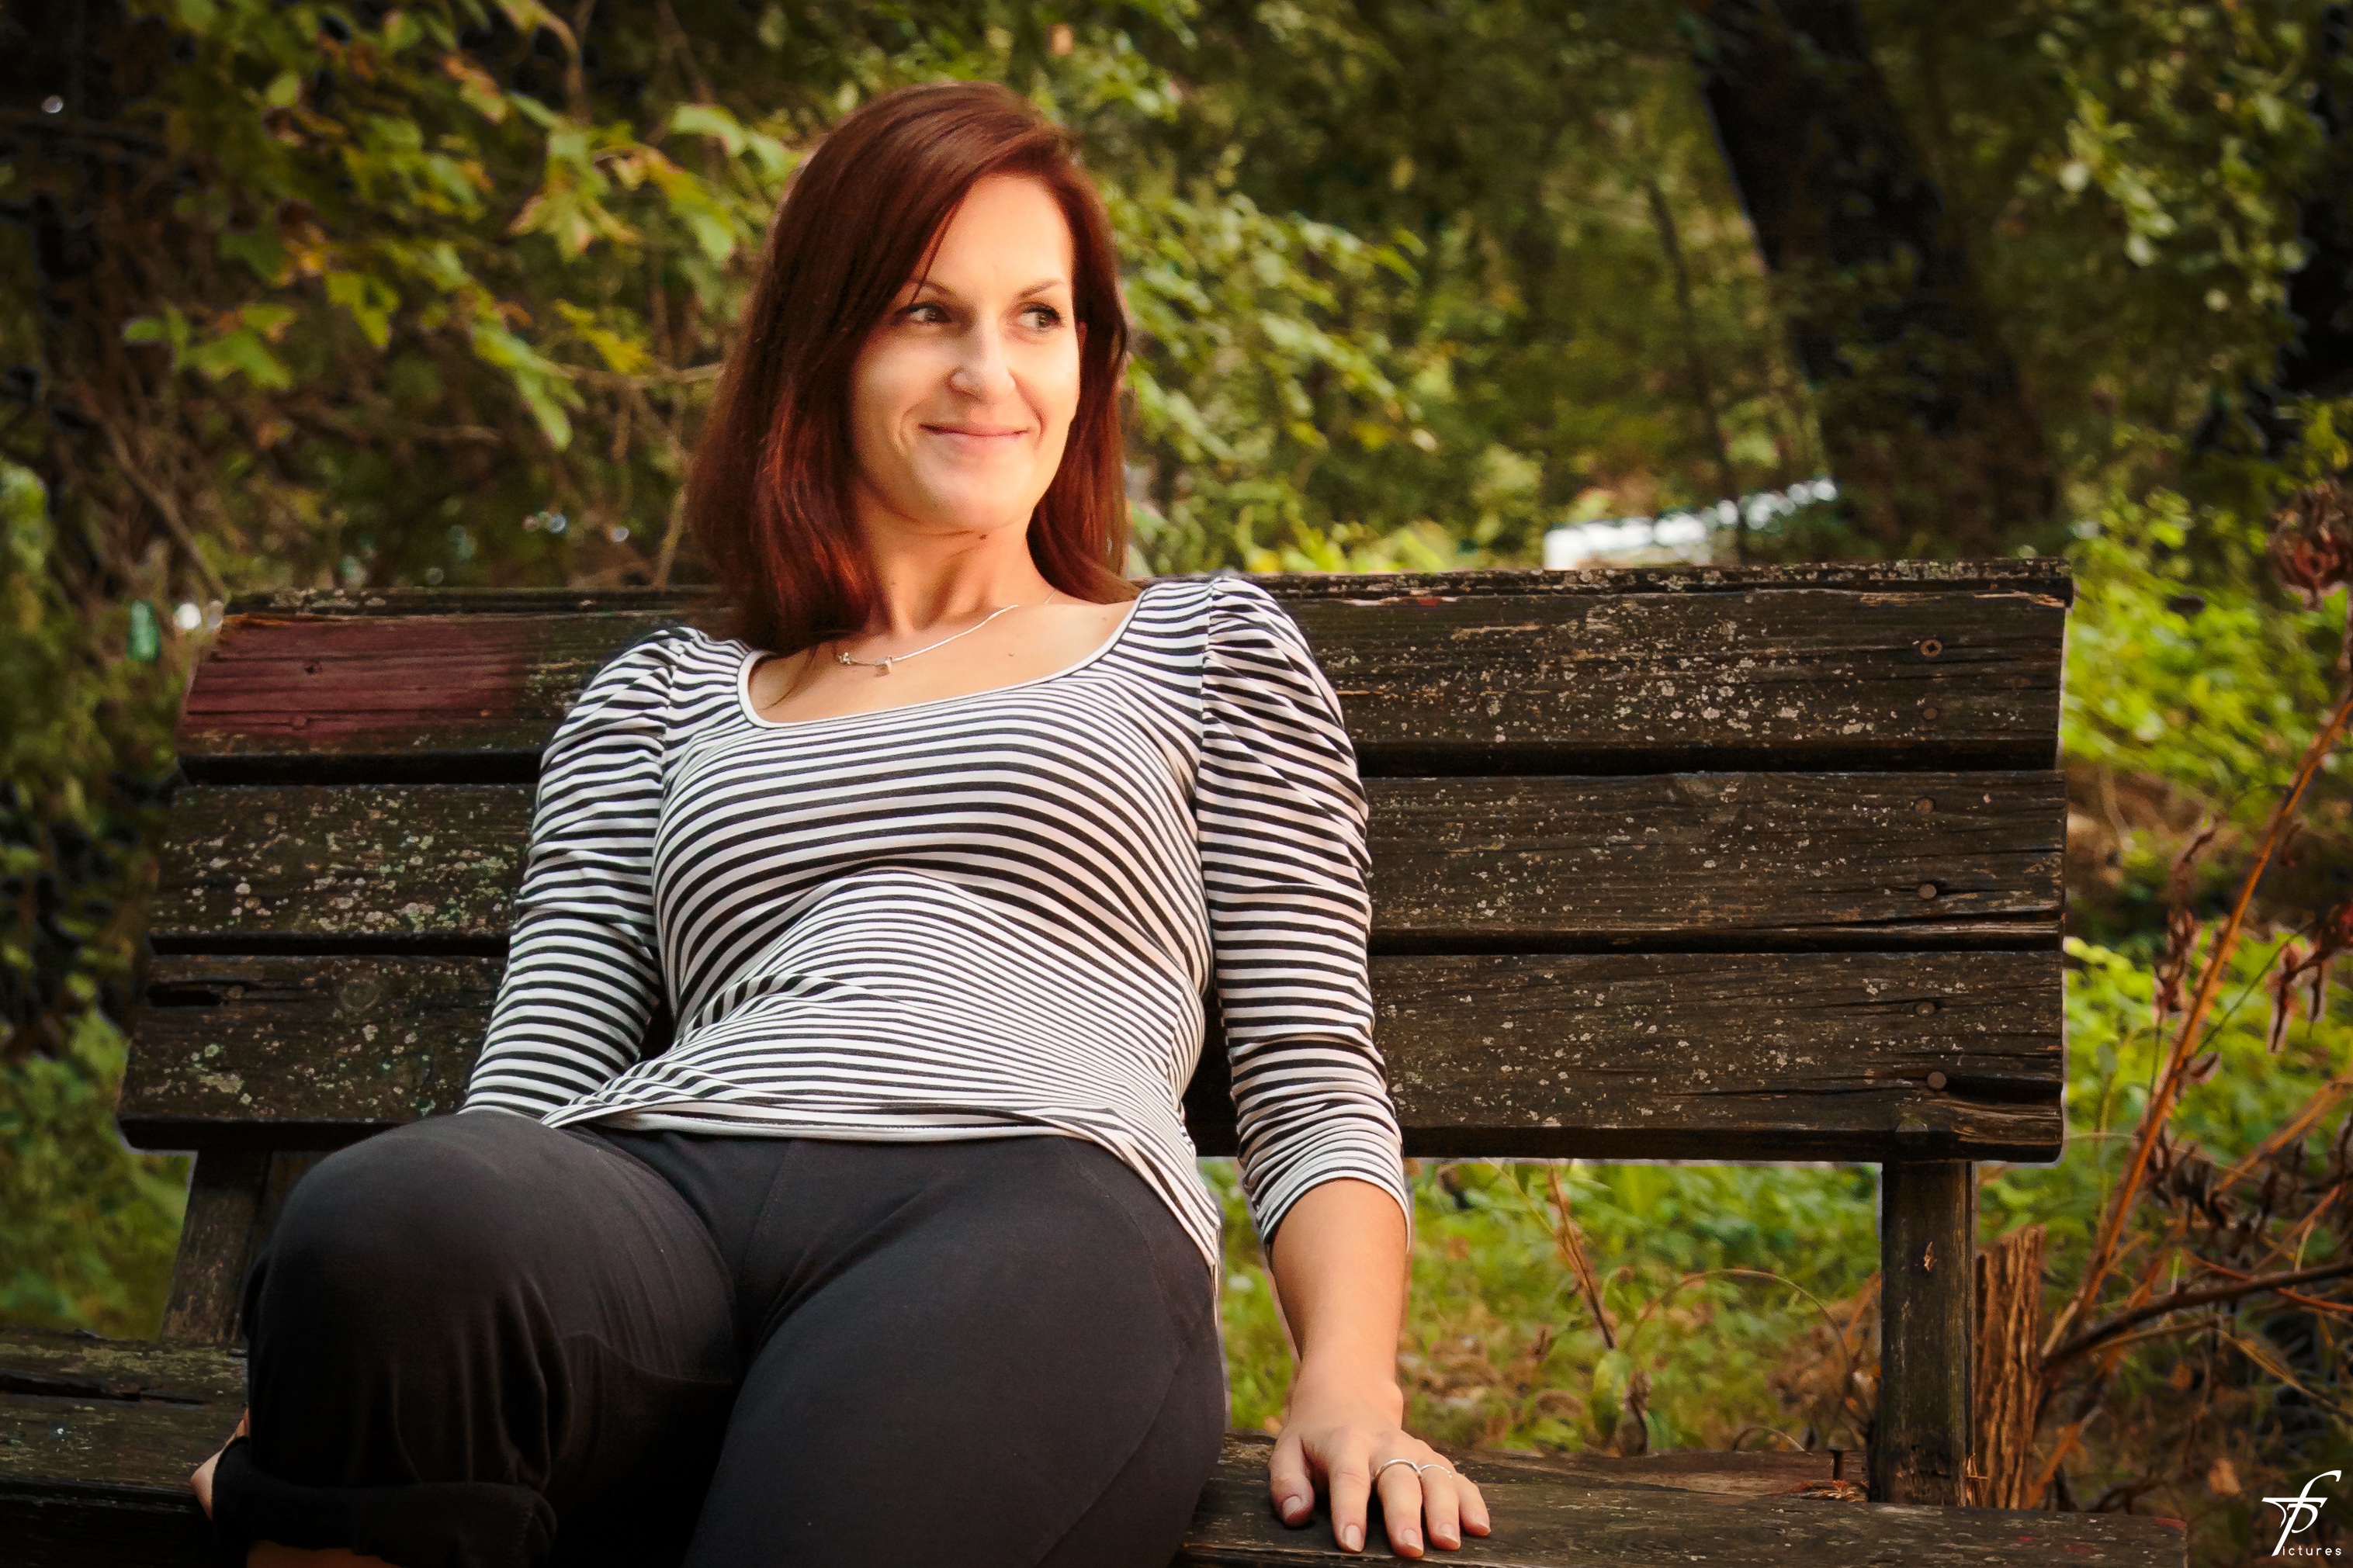
person, people, girl, woman, bench, photography, female, leg, portrait, model, spring, sitting, park, fashion, clothing, lady, outdoors, dress, happy, beauty, beautiful, pretty, photo shoot, portrait photography, human positions